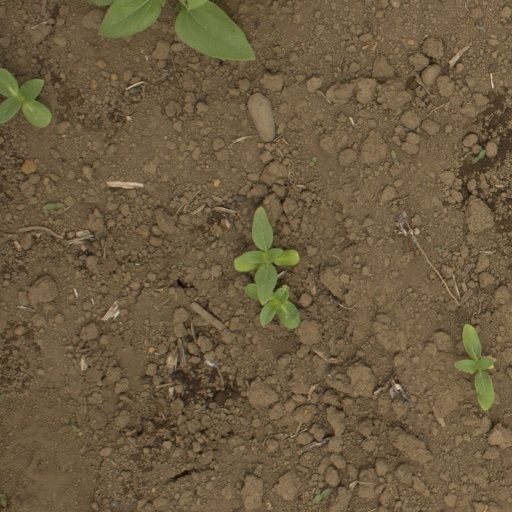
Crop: Jerusalem artichoke